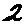
Label: 2